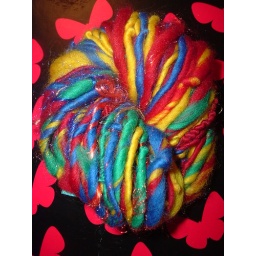
Small skein of yarn in red, blue and yellow with hints of green and orange fibre.